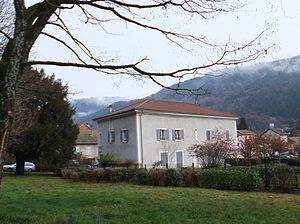
Demeure bourgeoise de la fin du XVIIIe, vue depuis son ancien parc, actuellement jardin public
Saint-Pierre-d'Allevard est le nom d'une ancienne commune française située dans le département de l'Isère en région Auvergne-Rhône-Alpes. Depuis le 1ᵉʳ janvier 2016 elle est une commune déléguée de la commune nouvelle de Crêts en Belledonne.